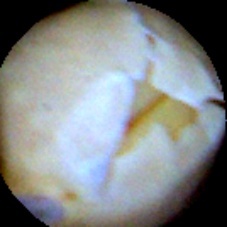
Label: Skin-damaged